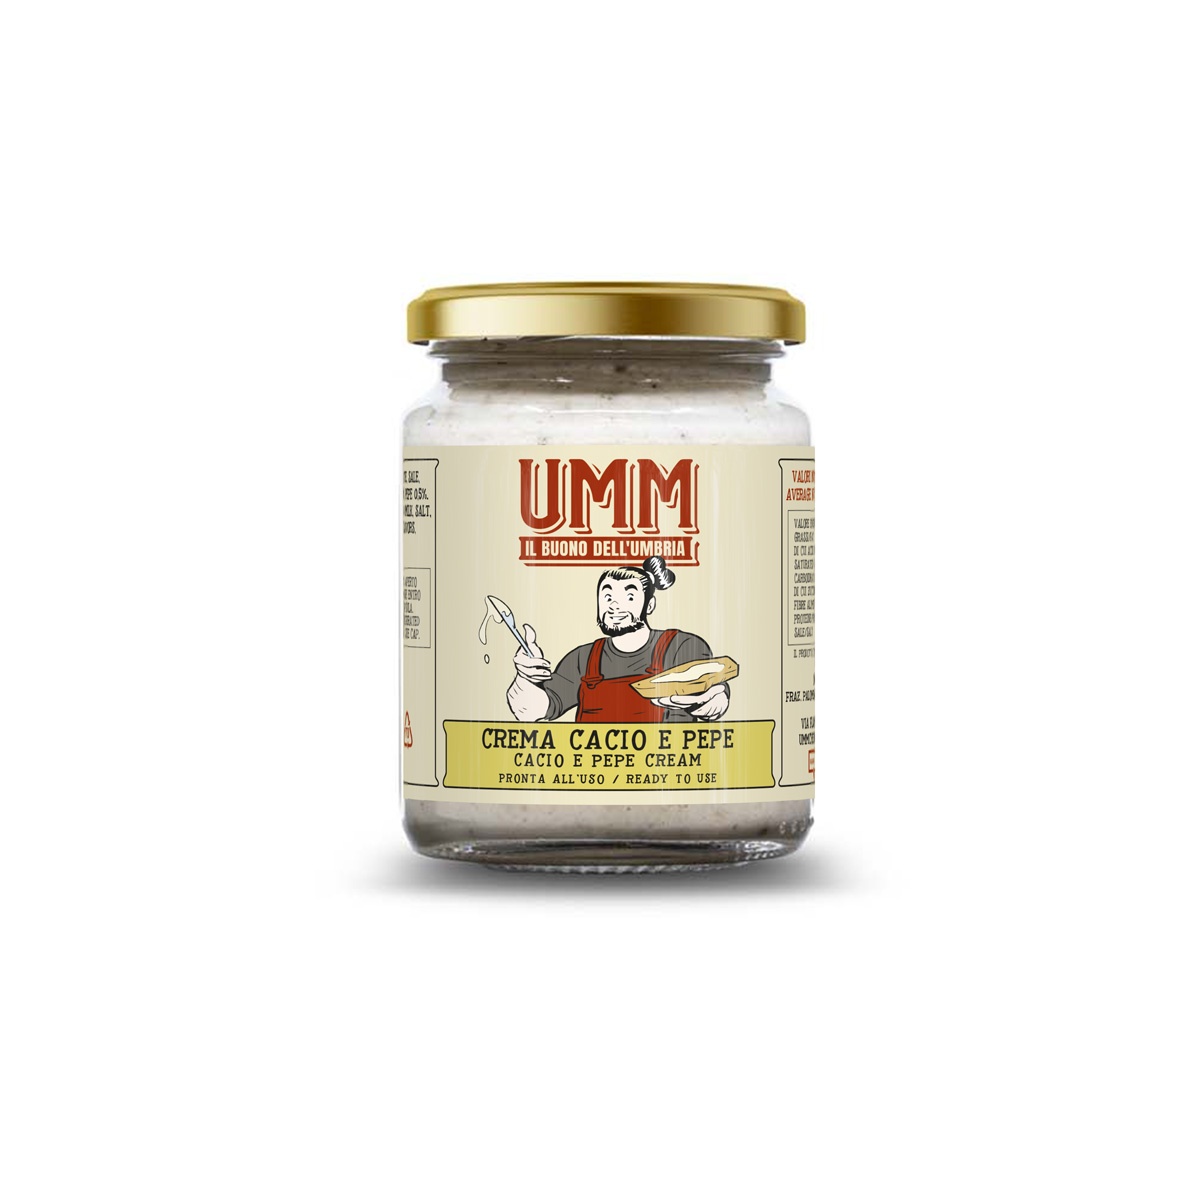
Crema Cacio e Pepe
Chi ha detto che in cucina si debbano fare per forza sforzi esagerati per stupire con qualcosa di originale? La tradizione umbra premia un piatto che riesce ad unire diverse generazioni mettendo d’accordo proprio tutti: la cacio e pepe. Farla in casa richiede abilità ma Umberto ha un’arma segreta: la crema cacio e pepe già pronta. Ti basterà aprire il vasetto e procedere con il condimento della tua pasta, di un risotto o magari di una pizza. Umberto è sicuro di quel che dice: provalo e te ne innamorerai. Ingredienti : Pecorino romano 30% (latte, sale, caglio), panna 30% (latte), acqua, aromi, pepe 0,5%. Valori Nutrizionali: Valore energetico - 1344 kj - 321 KCAL Grassi - 24.7 g di cui acidi grassi saturi - 6.9 g Carboidrati - 10.8 g di cui zuccheri - 1.7 g fibre alimentari - 0.1 g proteine - 13.8 g sale - 0.54 g Prodotto esente da coloranti. Una volta aperto conservare il prodotto in frigo e consumare entro 4/5 giorni.
Brand: ummchebuono
Category: Food, Beverages & Tobacco > Food Items > Dips & Spreads > Cheese Dips & Spreads